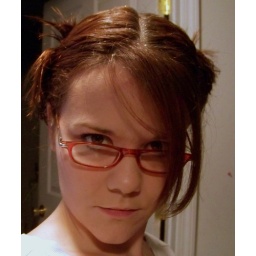
Me I think I look cute in glasses like this!